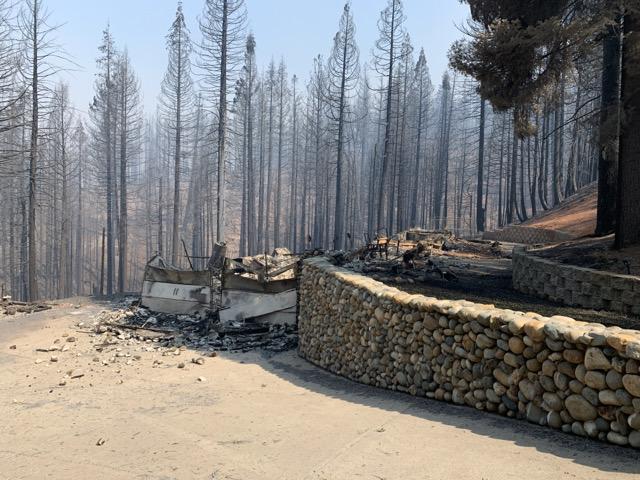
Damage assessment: destroyed